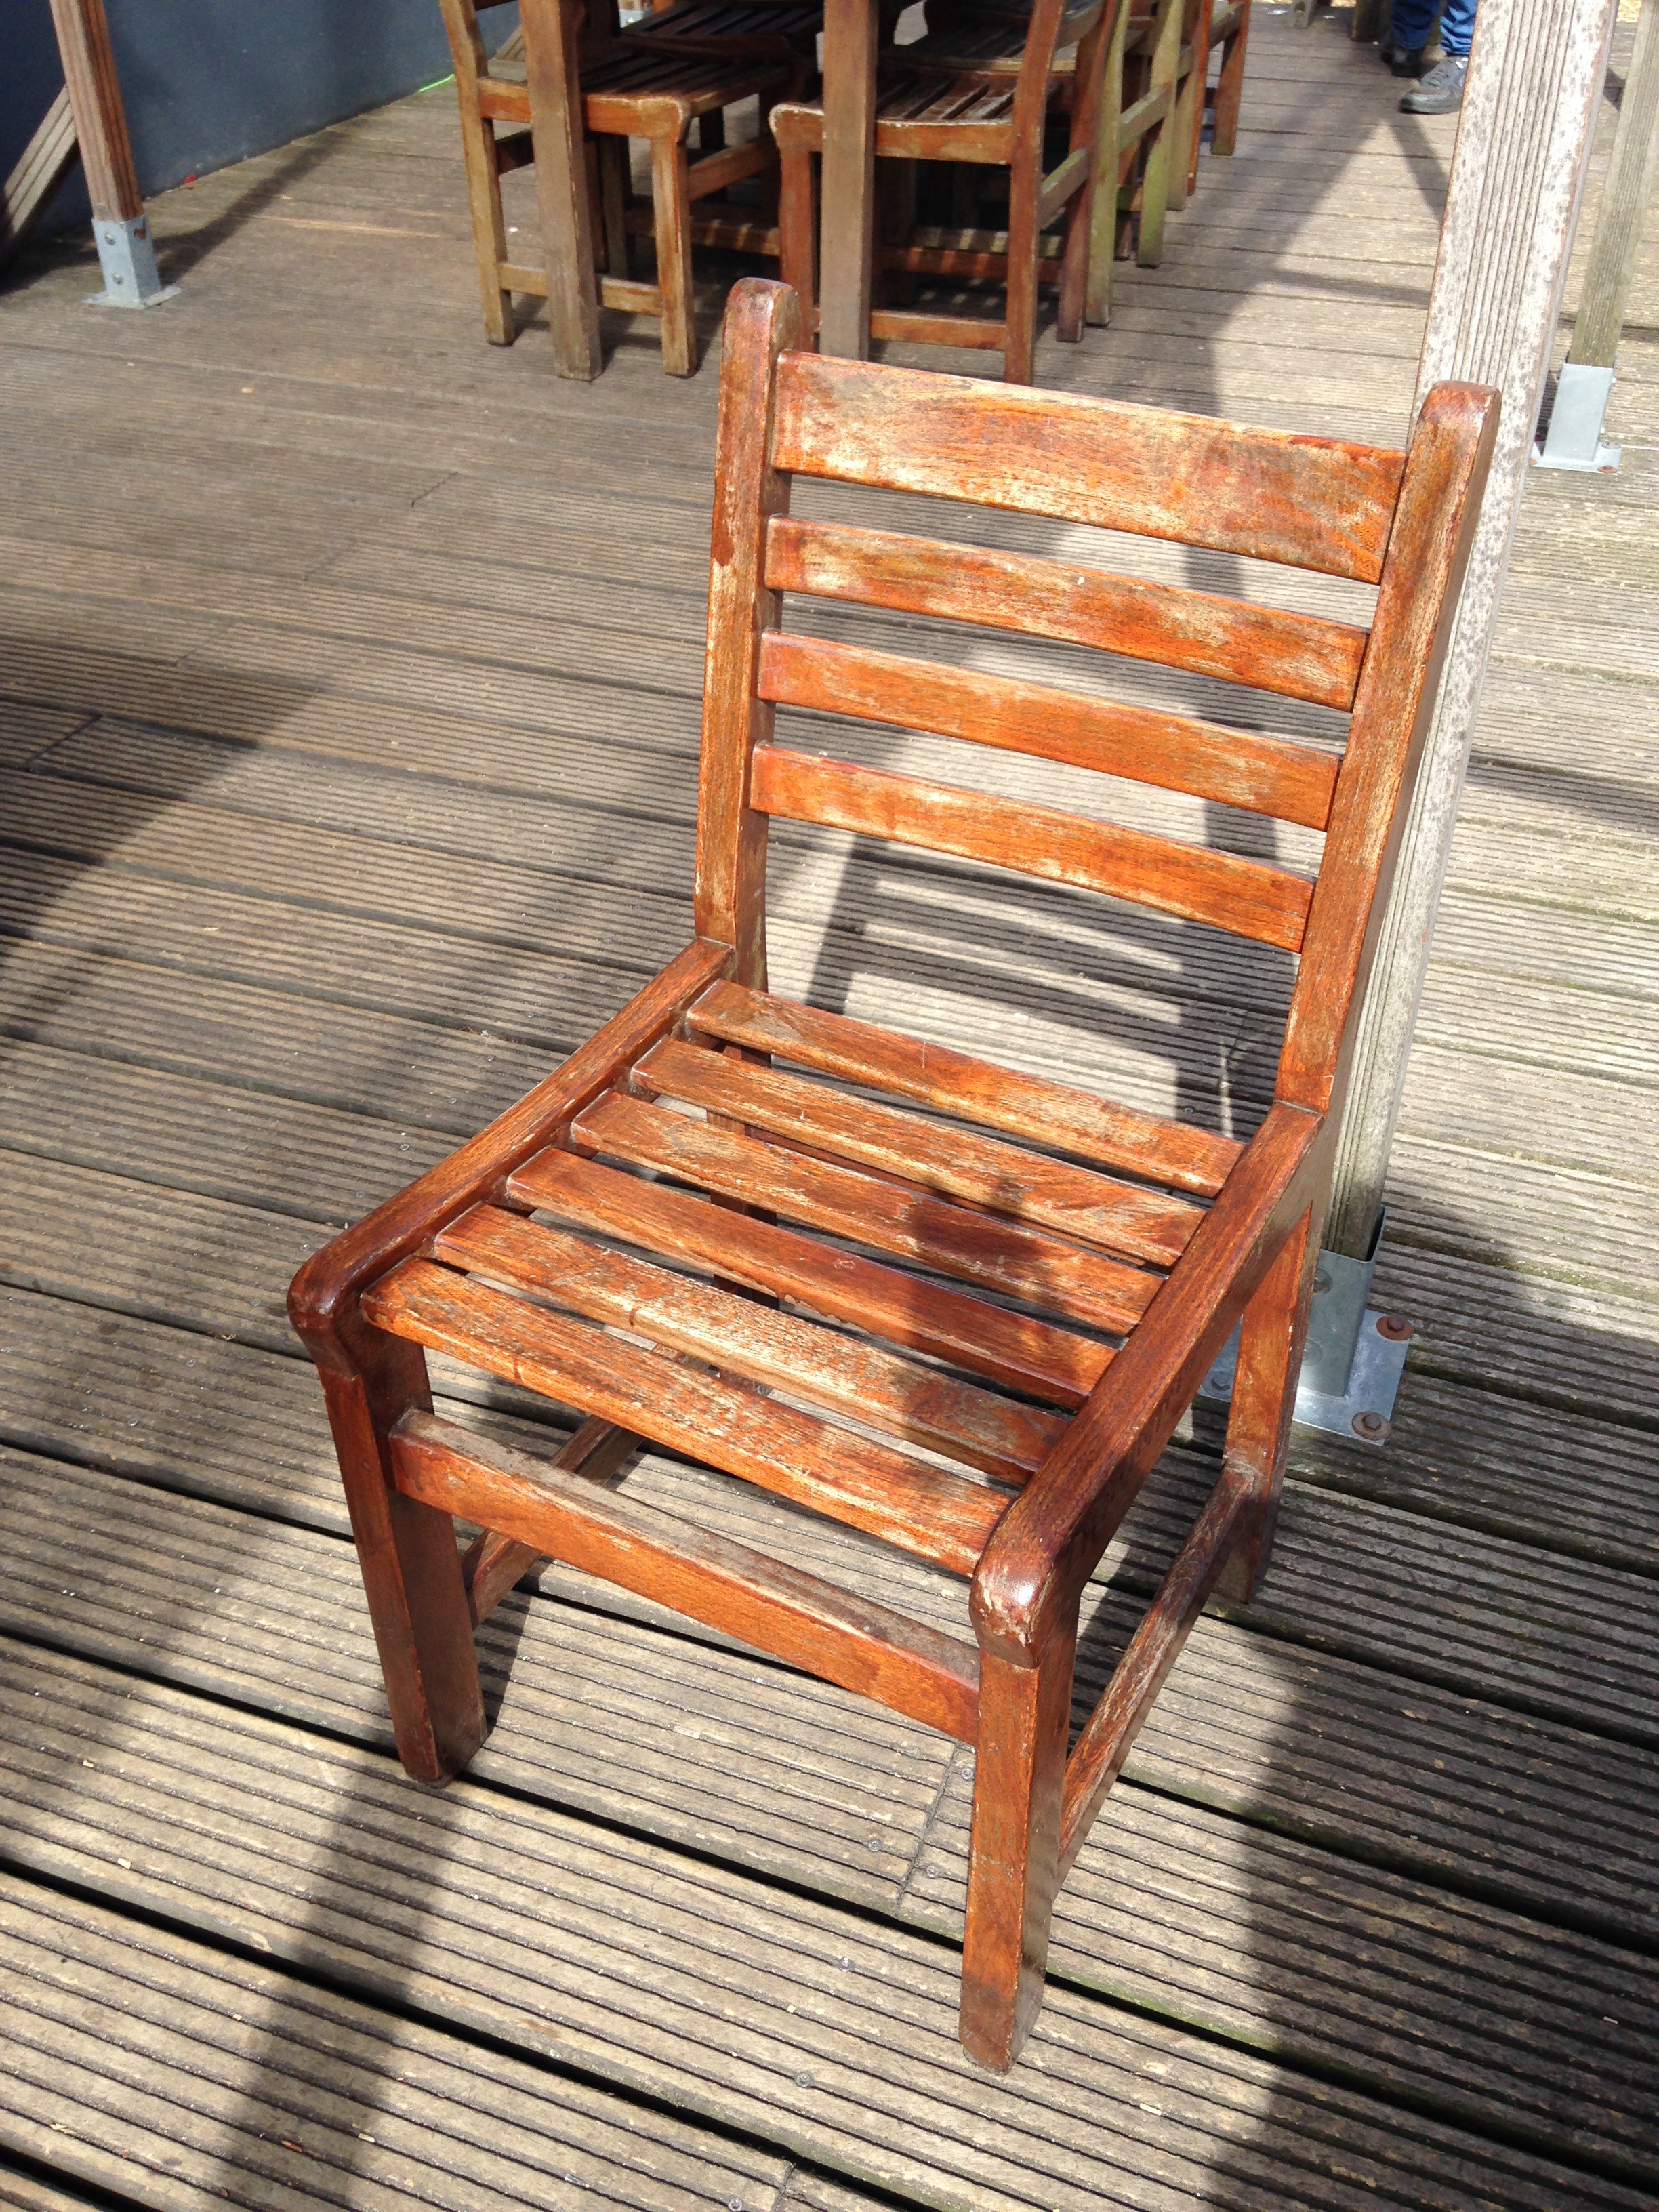
table, wood, sun, bench, chair, floor, atmosphere, rest, furniture, sit, chairs, terrace, hardwood, party, man made object